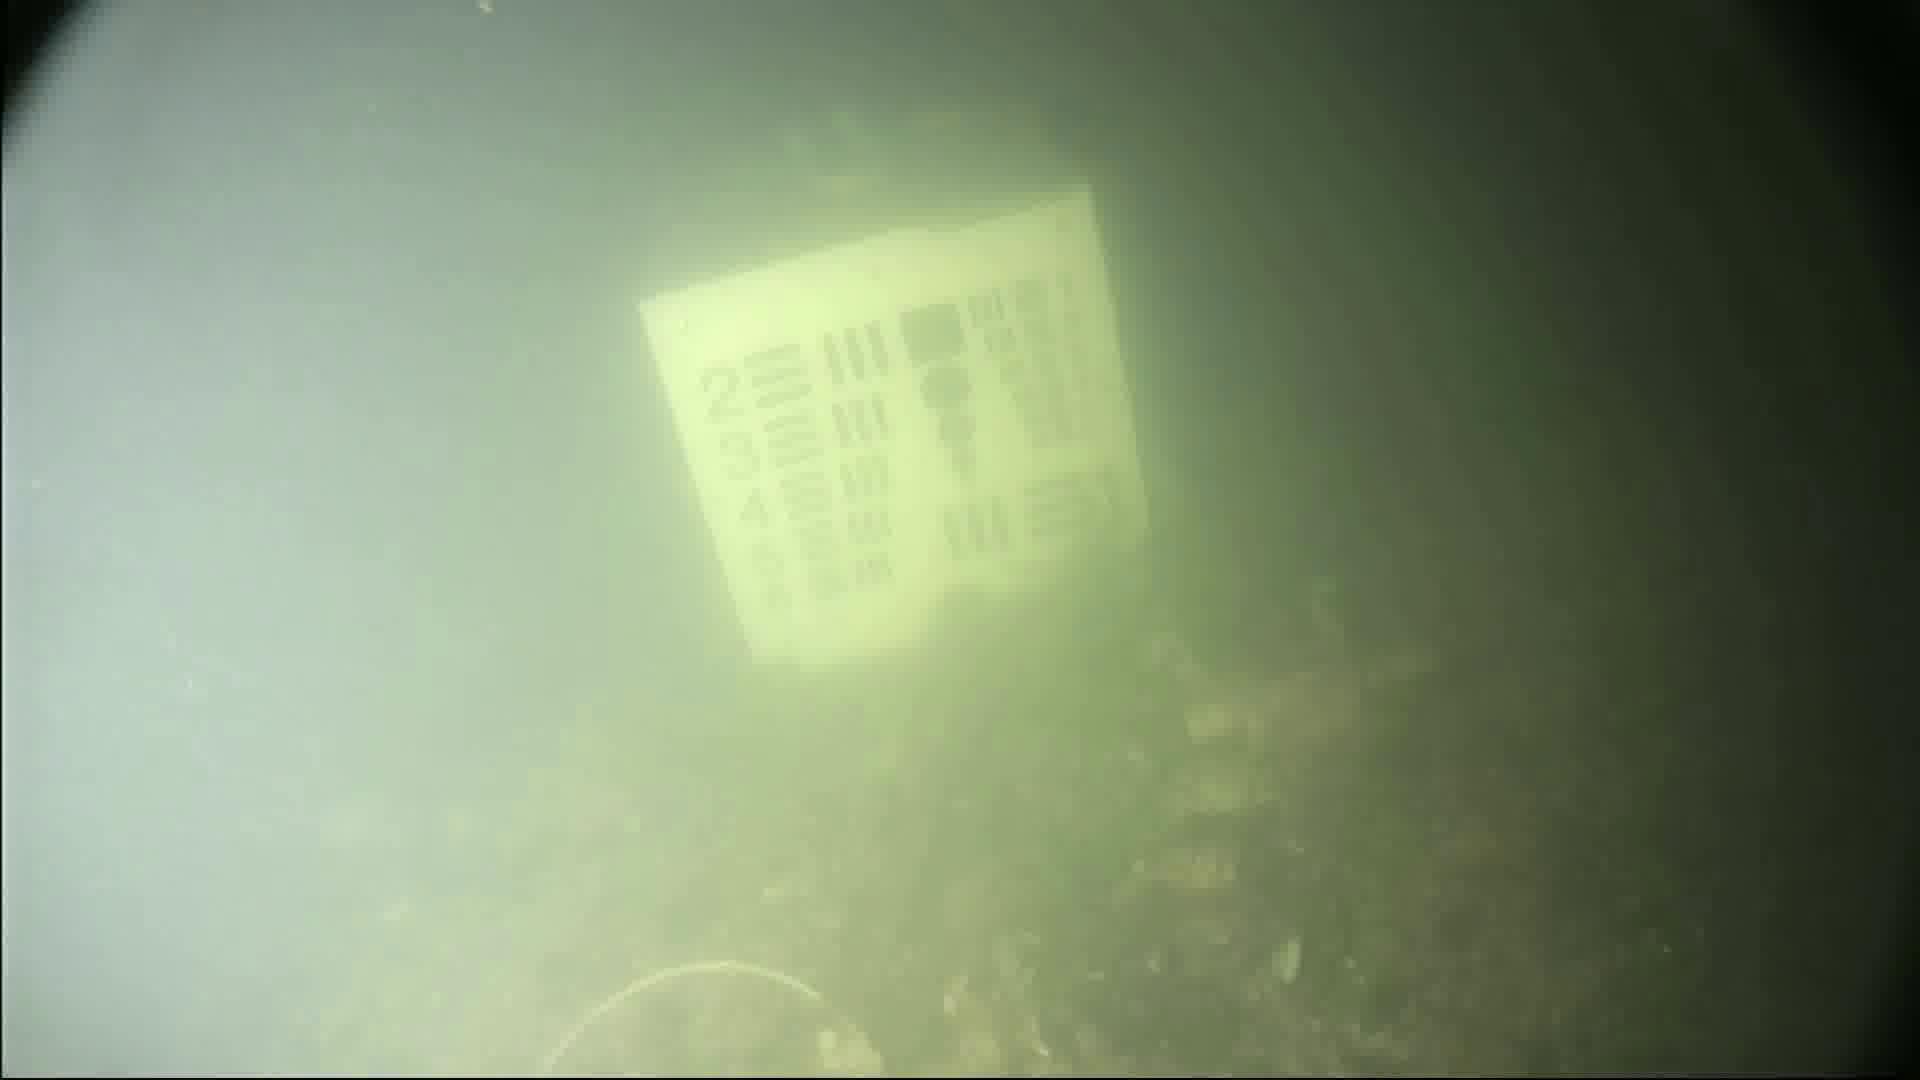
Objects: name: crab